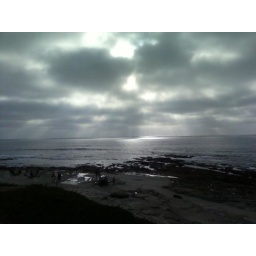
Afternoon sun through the clouds over the ocean in La Jolla